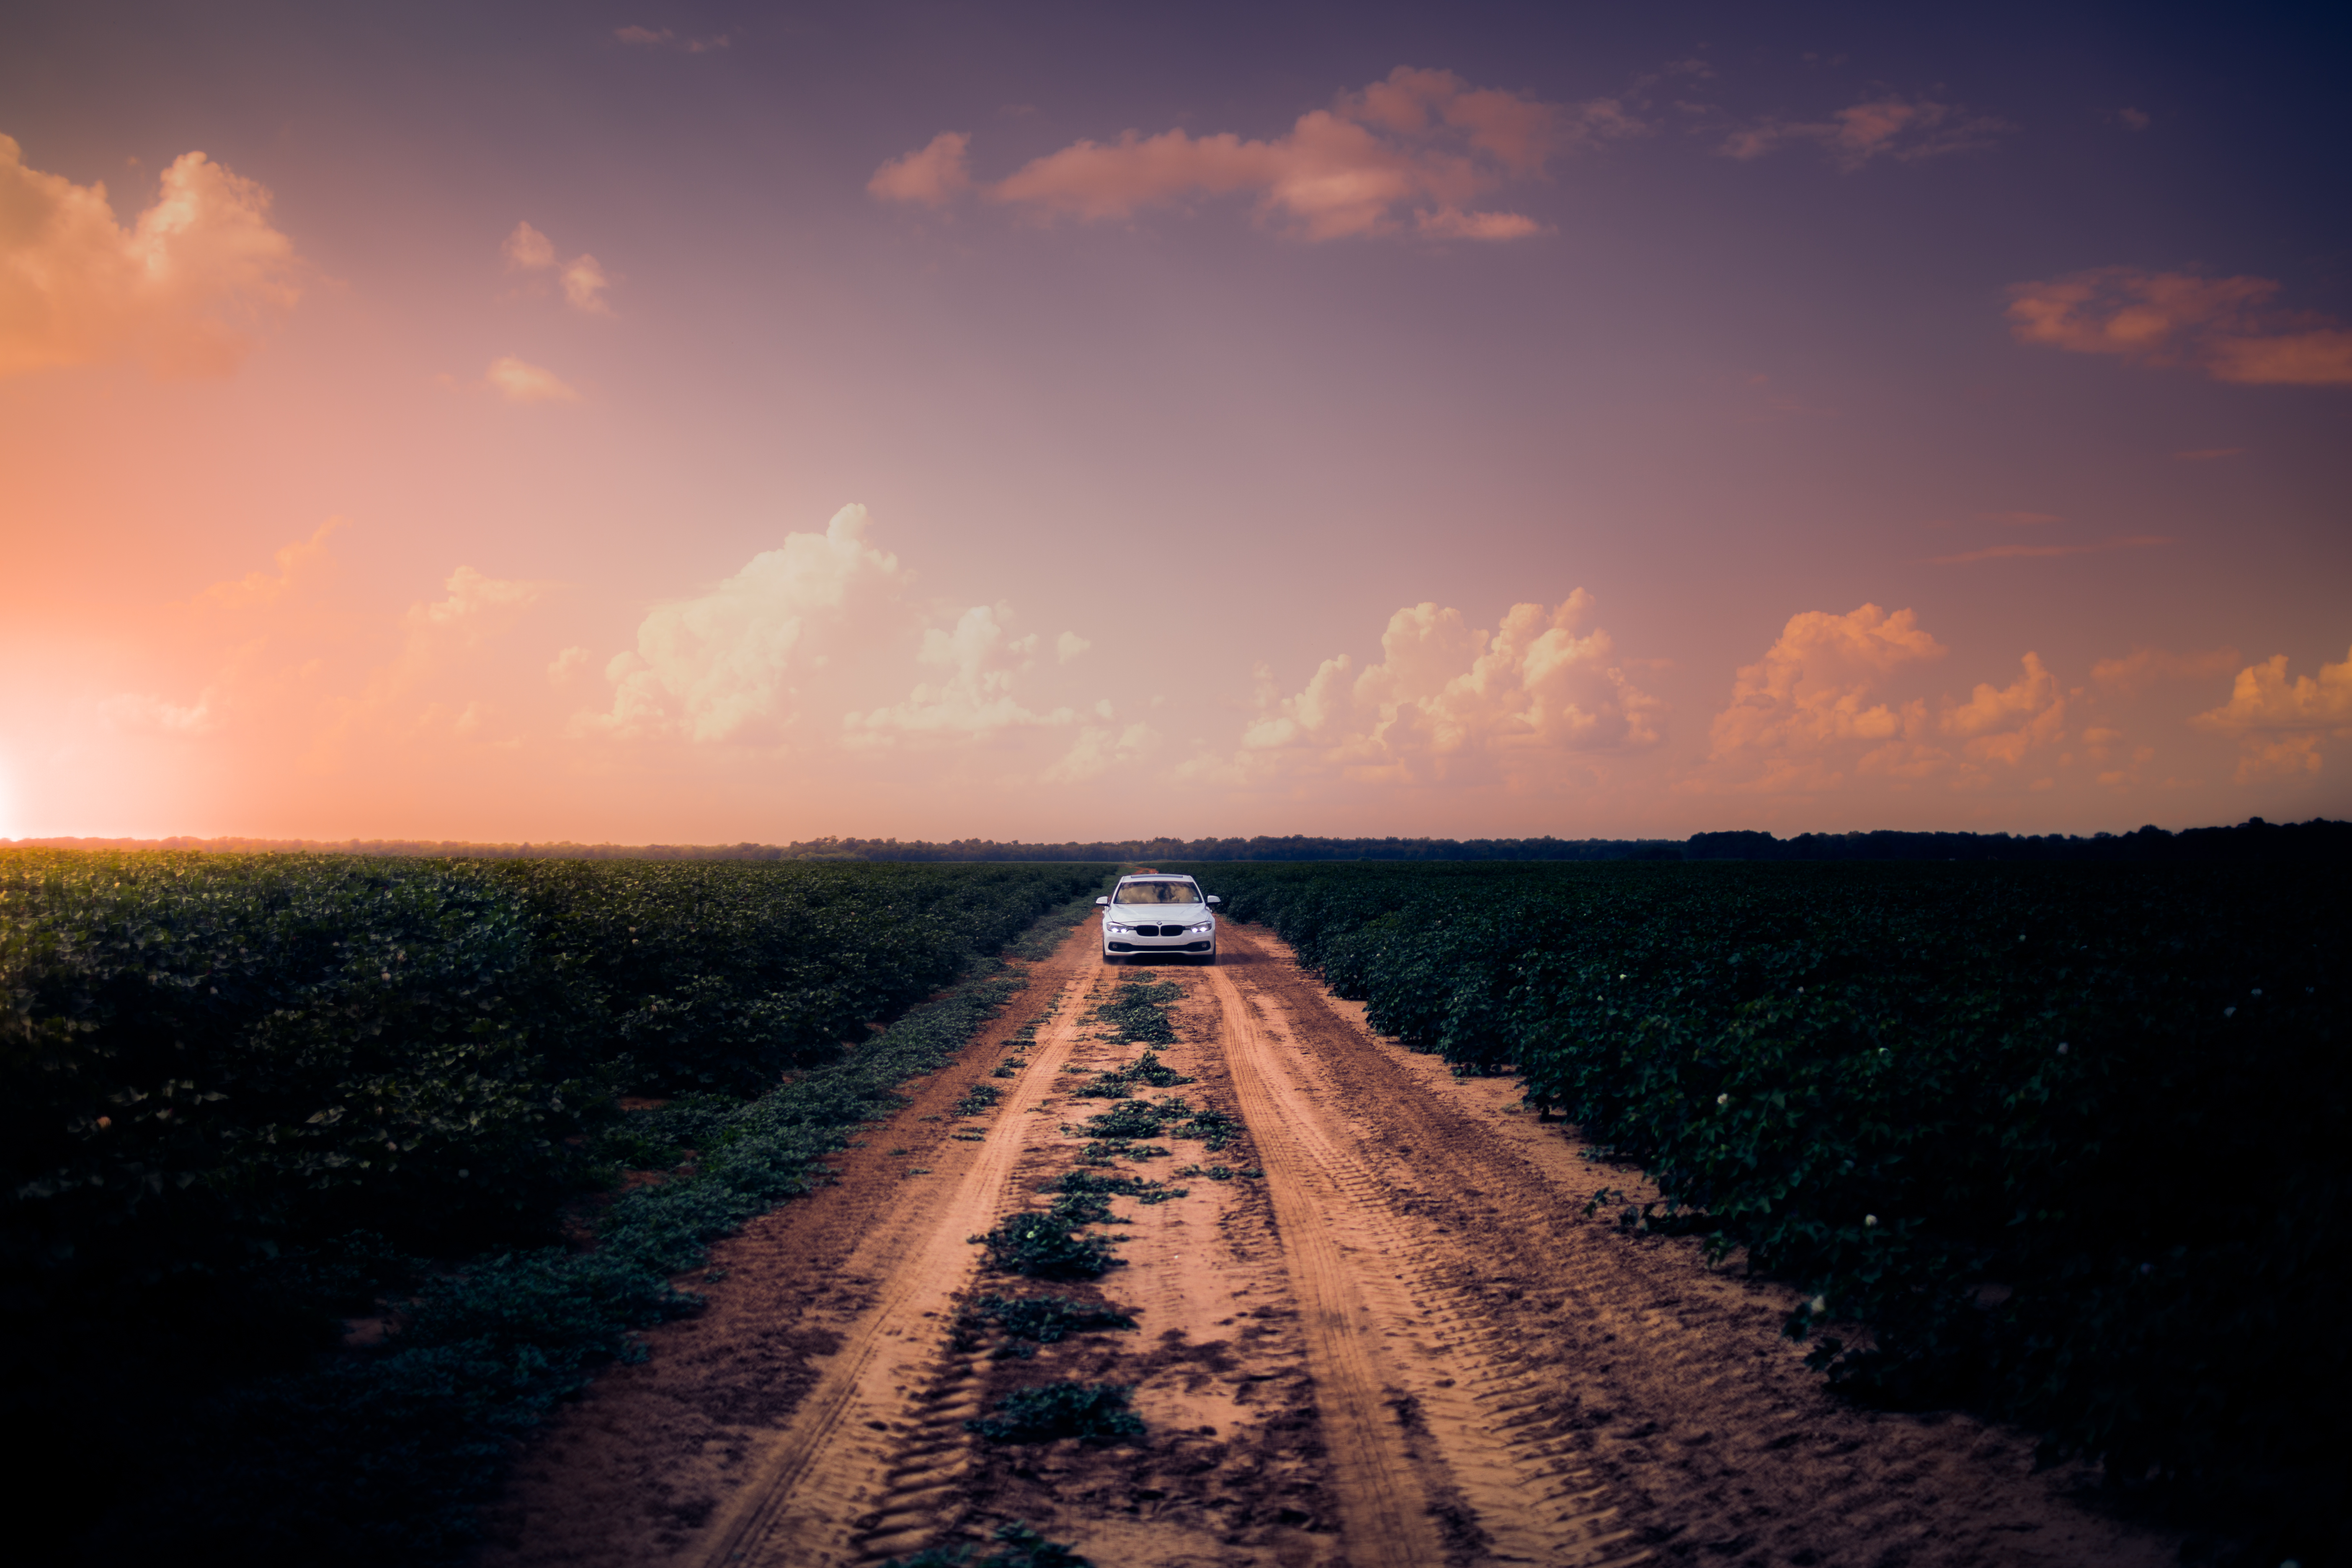
car, clouds, countryside, crops, dusk, evening, farm, farmland, field, grass, landscape, lights, nature, outdoors, road, rural, scenic, silhouette, sky, sun, sunset, travel, unpaved road, horizon, cloud, infrastructure, dawn, atmosphere, morning, atmosphere of earth, sunrise, afterglow, sunlight, ecoregion, meteorological phenomenon, tree, plain, highway